Kunyinsky District

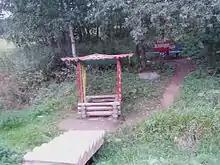
Spring in the village of Gruzdovo

The district is divided between the drainage basins of the Neva River and the Western Dvina River. The Western Dvina makes the southeastern border of the district, separating it from Tver Oblast. The rivers in the east and in the south of the district flow to the Western Dvina. The biggest of them are the Zhizhitsa River and the Usvyacha River. The two big lakes in the district, Lake Zhizhitskoye and Lake Dvinye-Velinskoye, which are two biggest lakes of Pskov Oblast after Lake Peipus, also belong to the basin of the Western Dvina. The western and the northern parts of the district belong to the Kunya River, a right tributary of the Lovat River, in the Neva river basin.